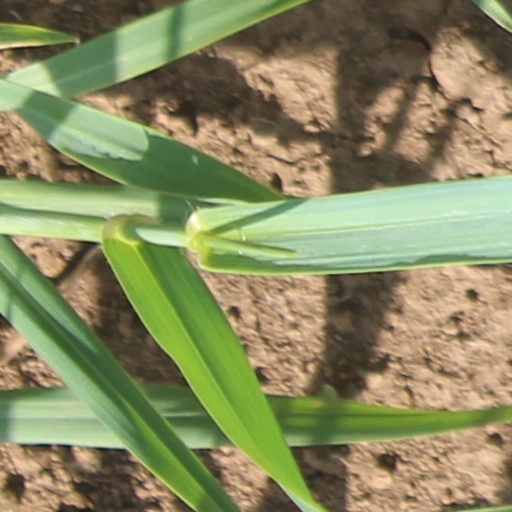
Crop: wheat